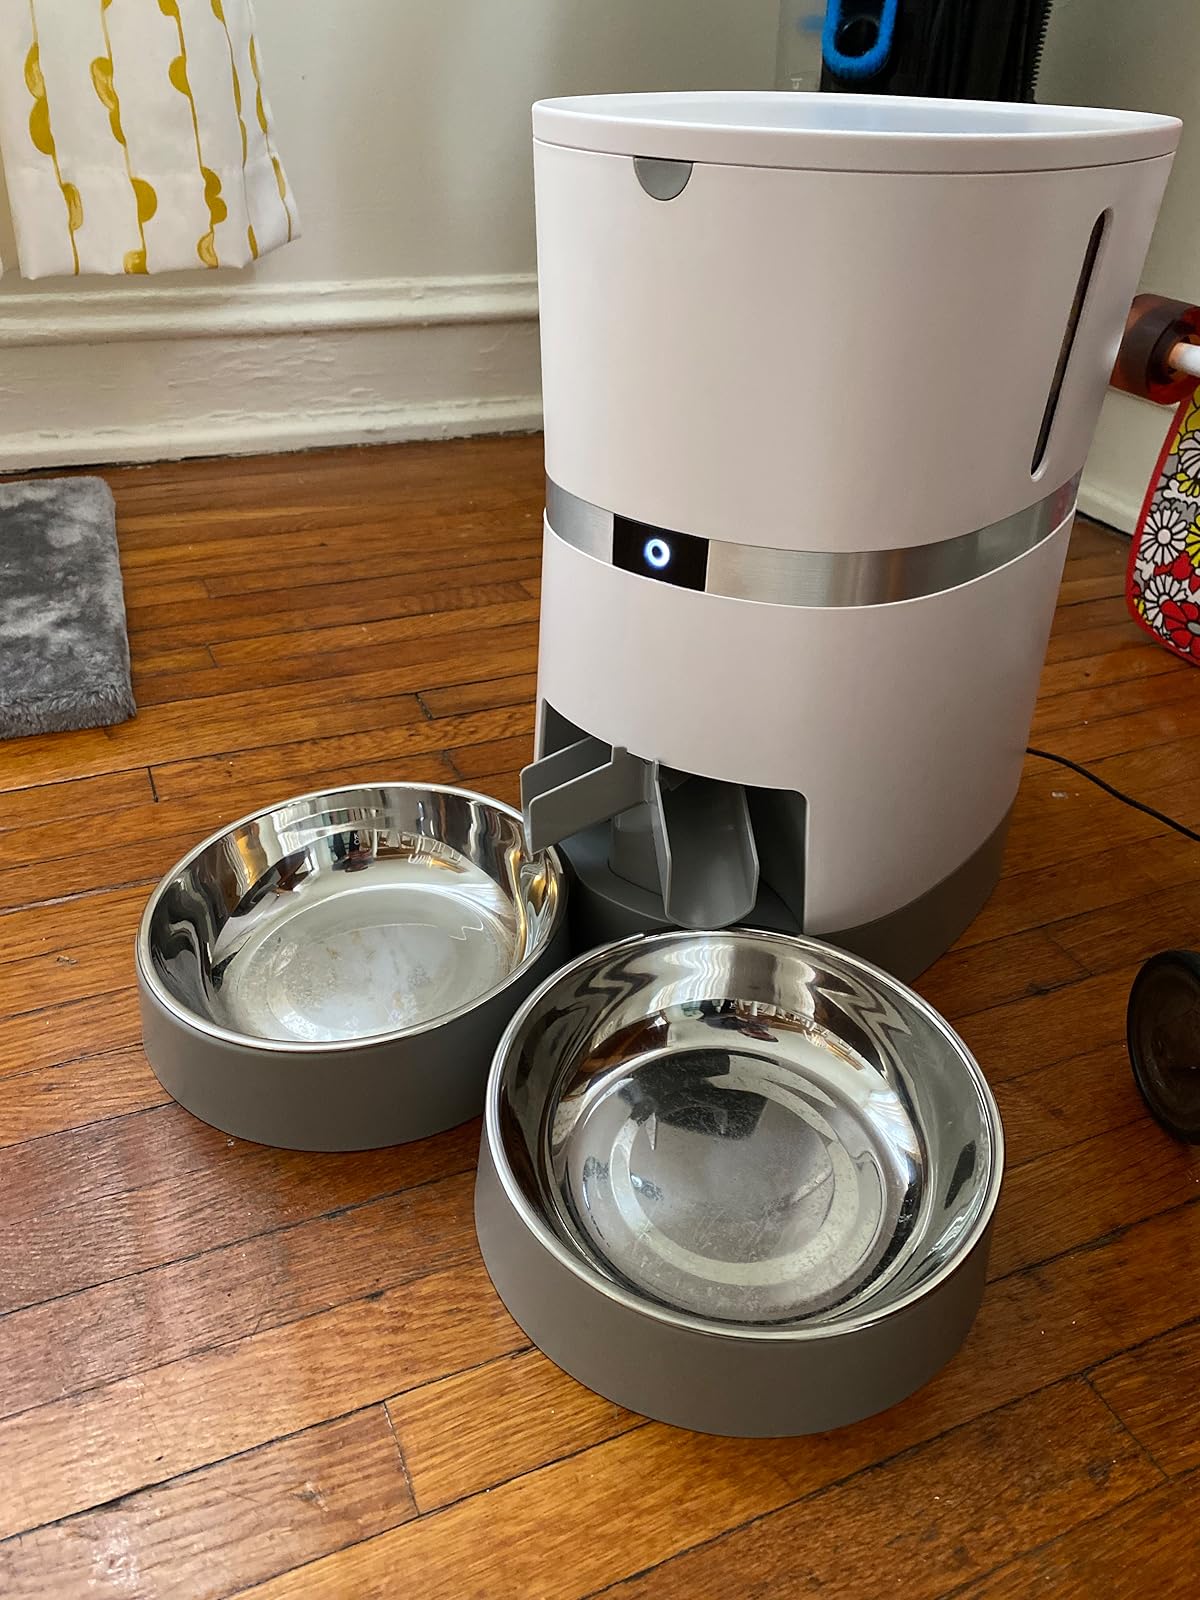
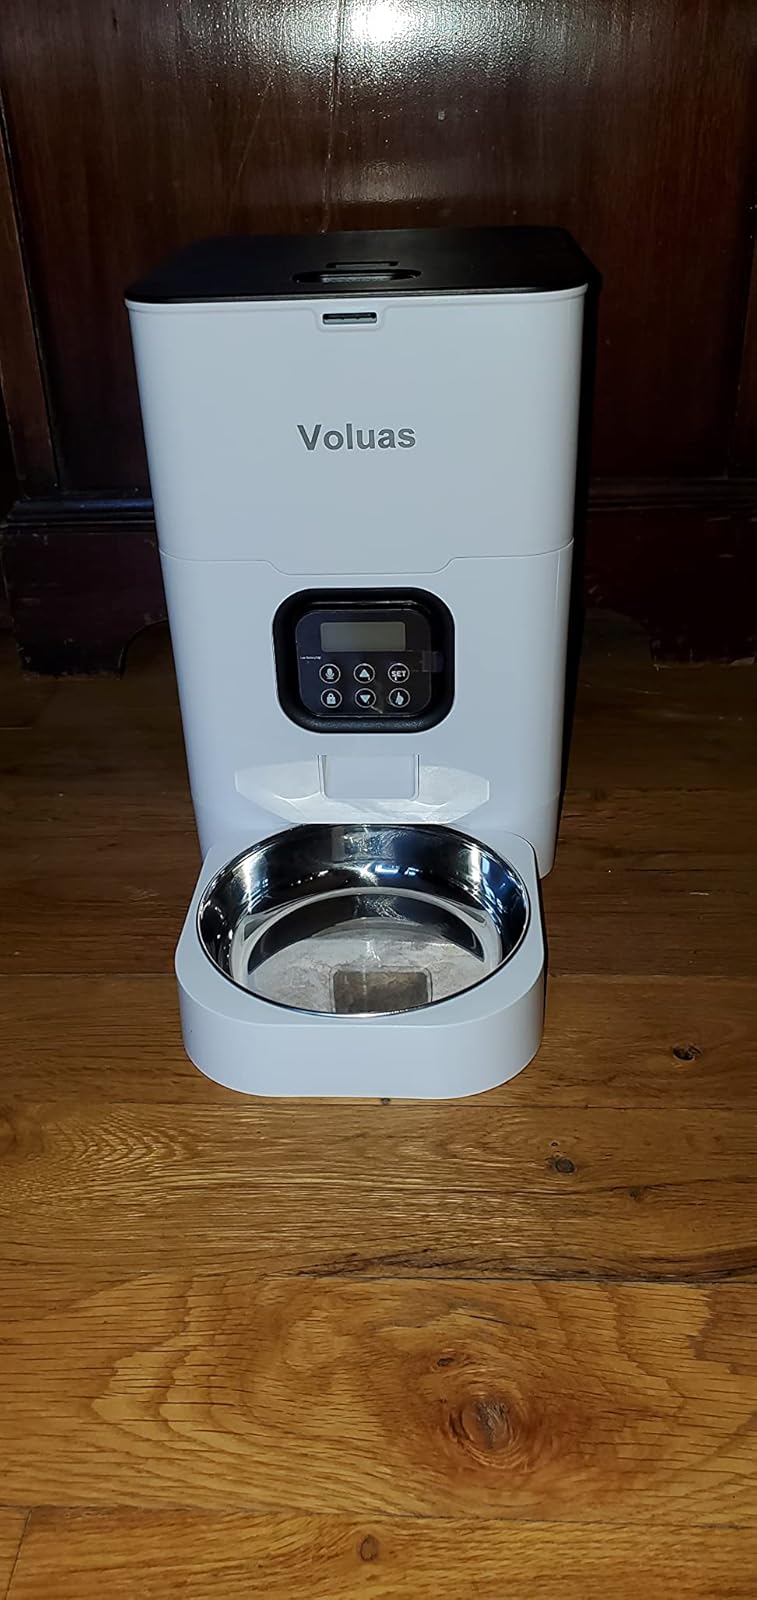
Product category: items_feeder
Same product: no